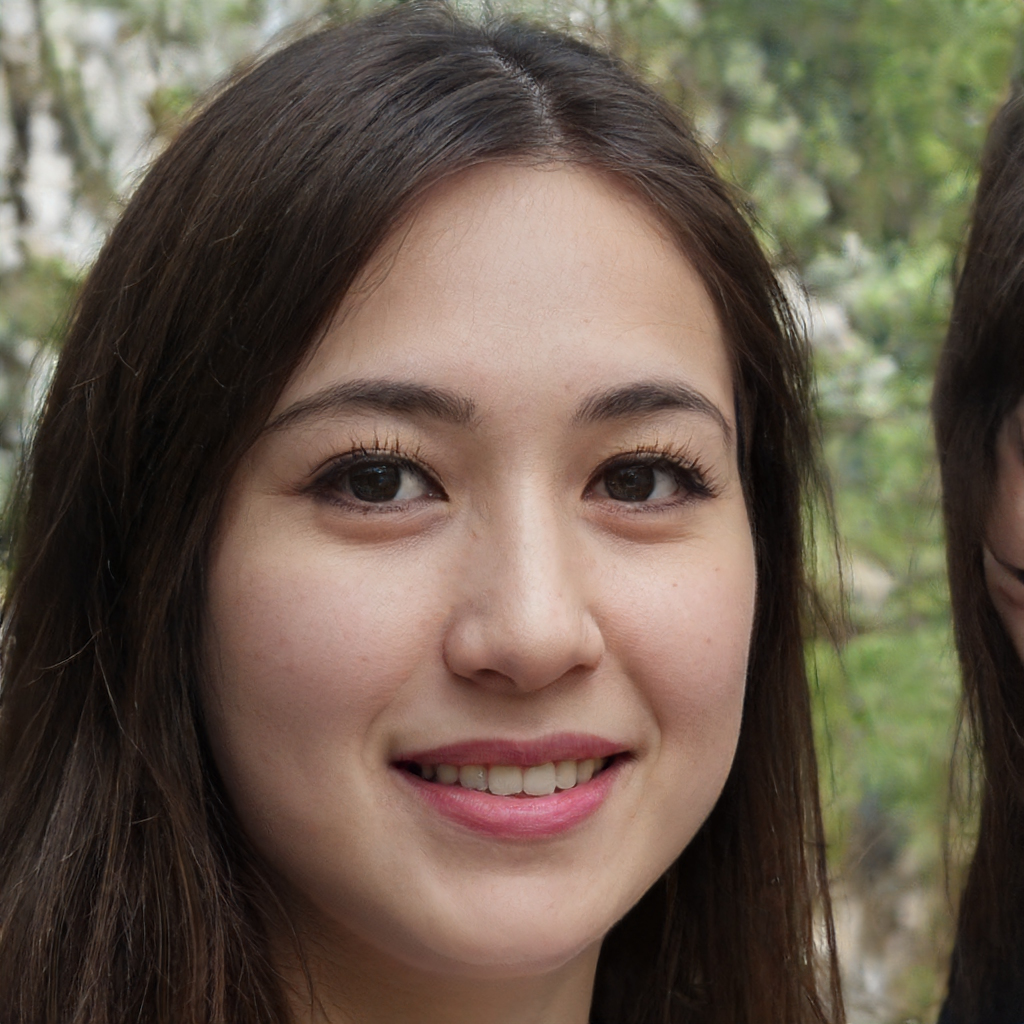
Gender: Female